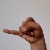
The image shows a hand gesture representing the letter 'J' in Indian Sign Language.